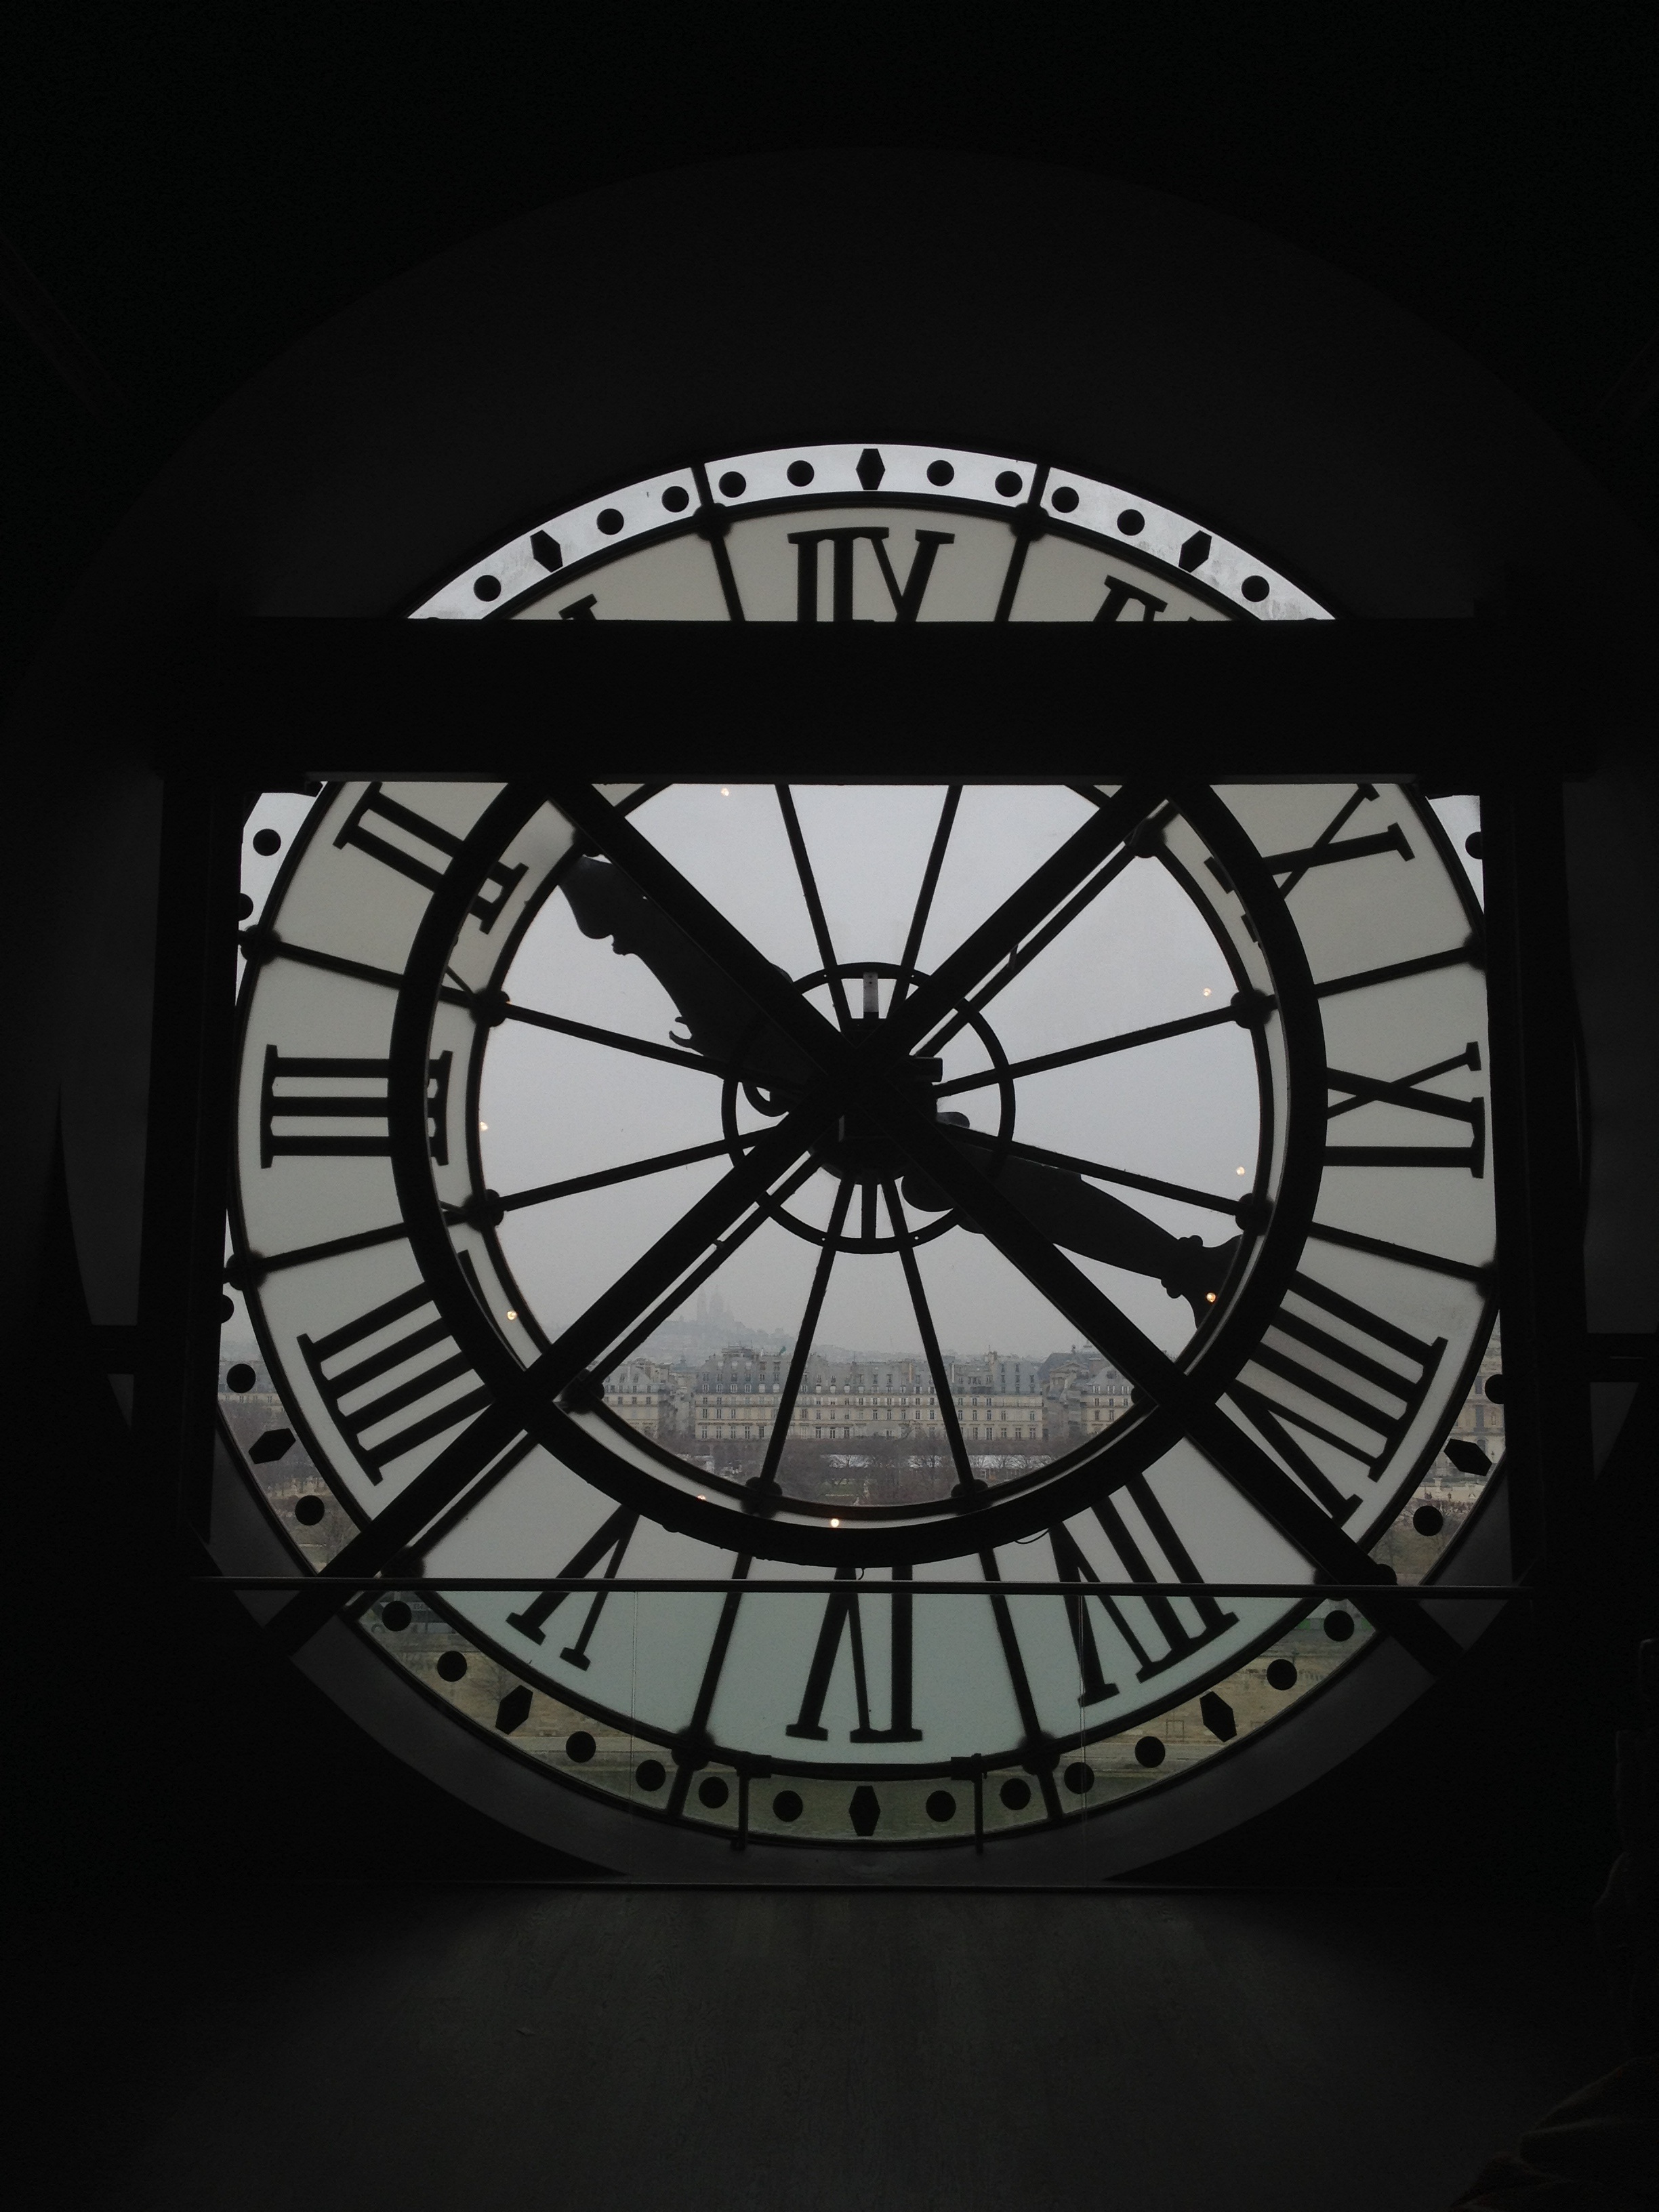
light, architecture, wheel, spiral, interior, window, glass, clock, time, paris, museum, contrast, black, lighting, pendulum, circle, symmetry, dome, shape, orsay